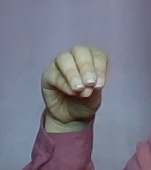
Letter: ha